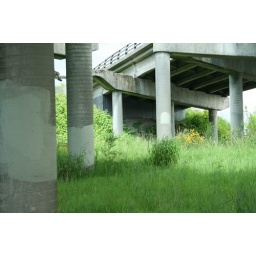
grass under bridge